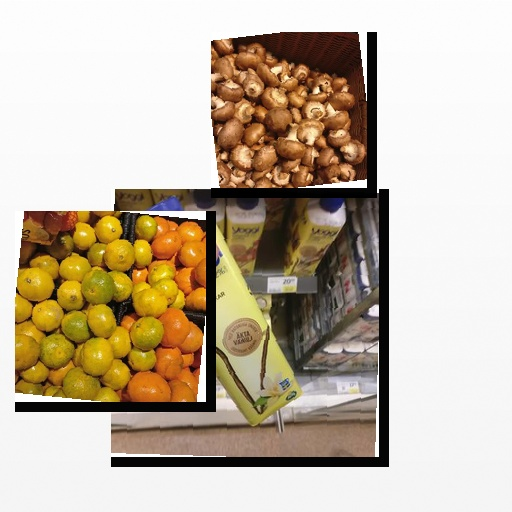
Food items: mushroom, satsuma, yoghurt